The Nikhil Korula Band

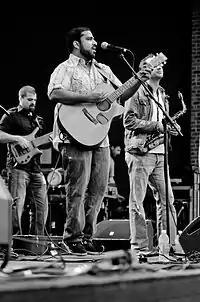
The band performing in 2011

In 2013 Korula recorded "Solo Sessions," collaborating with members of the NK Band and two members of the Dave Matthew Band, Jeff Coffin (saxophone) and Butch Taylor (keyboards). All songs on the EP are original. Officially released on July 9, 2013, that day the band also held a release party while headlining the House of Blues Sunset Strip. Stephen K. Peeples of "House Blend" commented that the EP's "music is soulful and adventurous, drawing from multicultural roots, and translates easily from solo to the full band arrangements fans will [see live]." The lead single from the EP, "Fade Away," was released prior to the EP, and as of July 7, 2013, was inside the To 20 on FMQB's Hot A/C airplay chart, after initially debuting at No. 106. It peaked at No. 10 on the AC Radio Chart (also titled MQB's 'Friday Morning Quarterback Inc.' Hot Adult Contemporary Radio chart).